Diebold Schilling the Elder

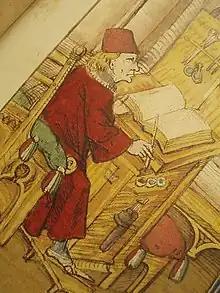
Portrait of Diebold Schilling at his studio, from the original manuscript of his "Spiezer Chronik"

Diebold Schilling the Elder (–1439 – 1486) was the author of several of the Swiss illustrated chronicles, the "Berner Schilling" of 1483, the "Zürcher Schilling" of 1484, and the "Spiezer Schilling" (1480s).